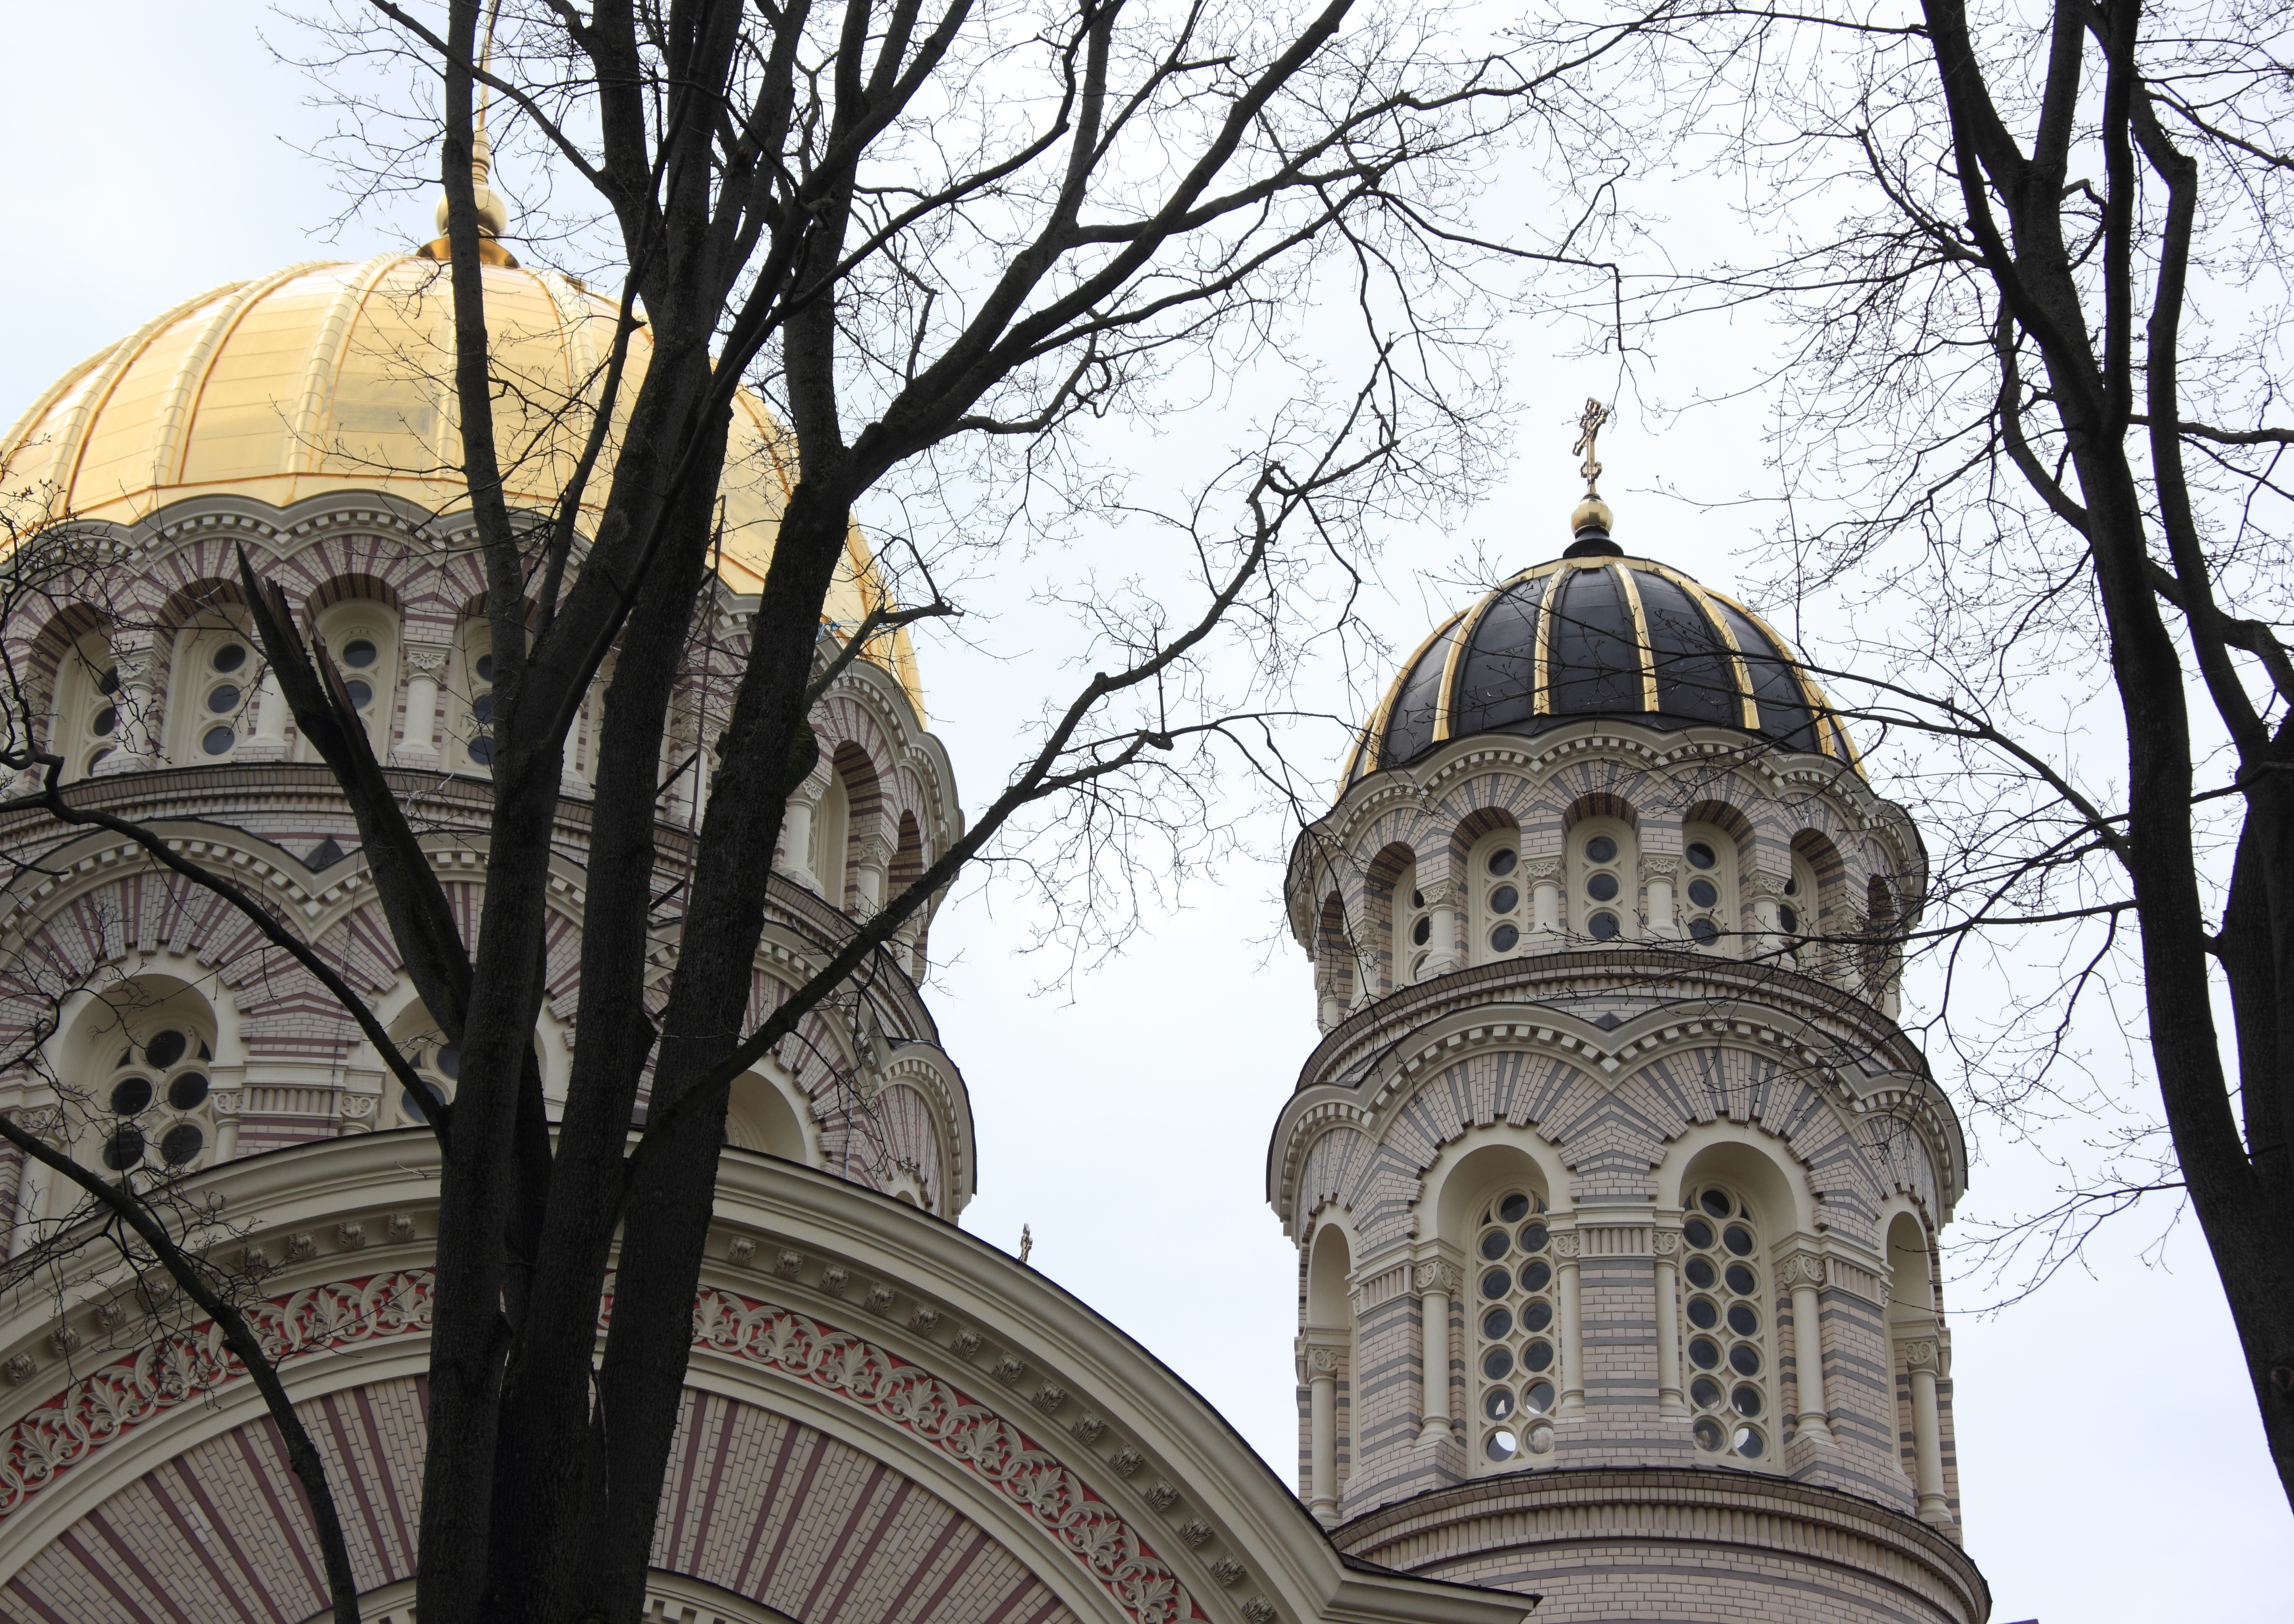
architecture, building, tower, church, cathedral, historic, place of worship, synagogue, dome, baltic, riga, latvia